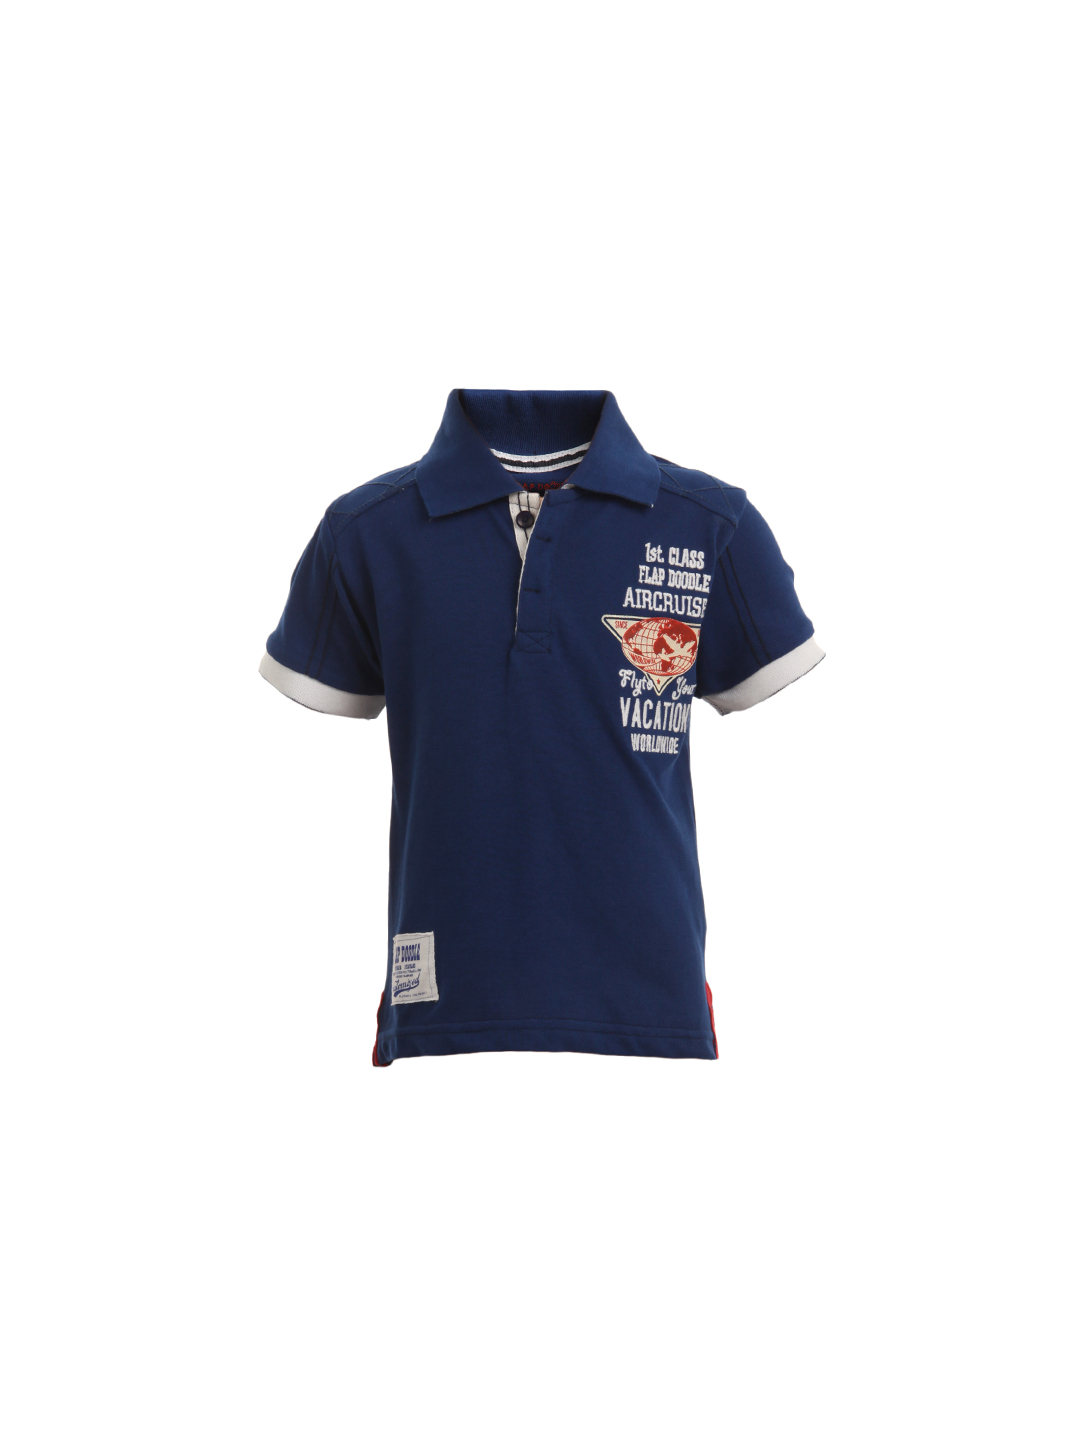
Doodle Boys Navy Blue Printed T-Shirt
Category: Apparel / Topwear / Tshirts
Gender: Boys
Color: Navy Blue
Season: Summer 2012
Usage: Casual